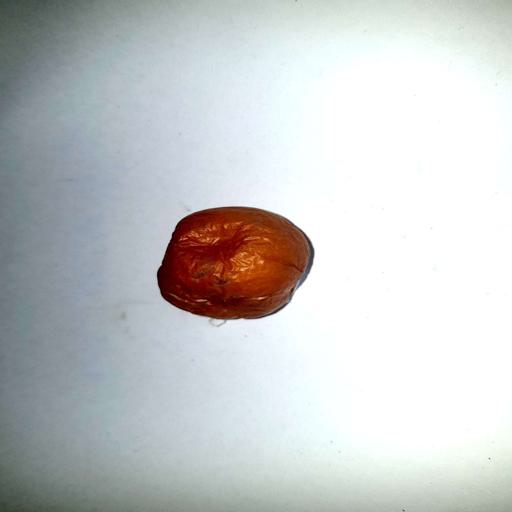
Label: bruised